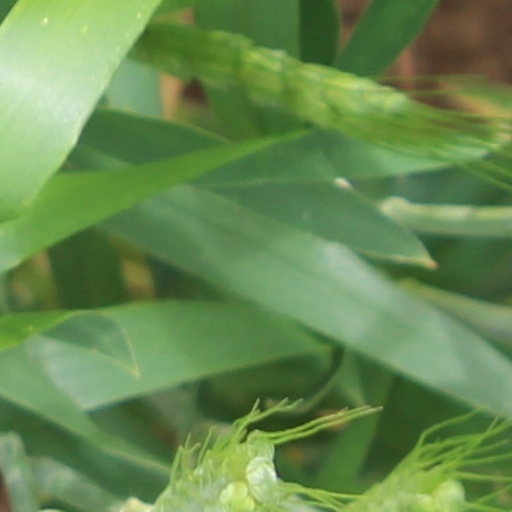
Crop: wheat